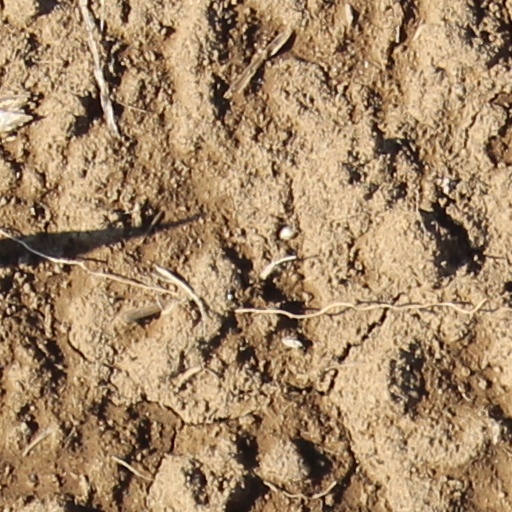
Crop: wheat